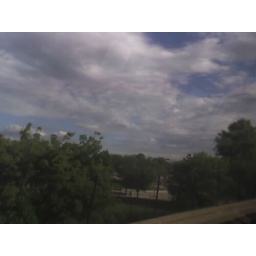
This is a lot prettier when taken not by a cell phone through a dirty window.